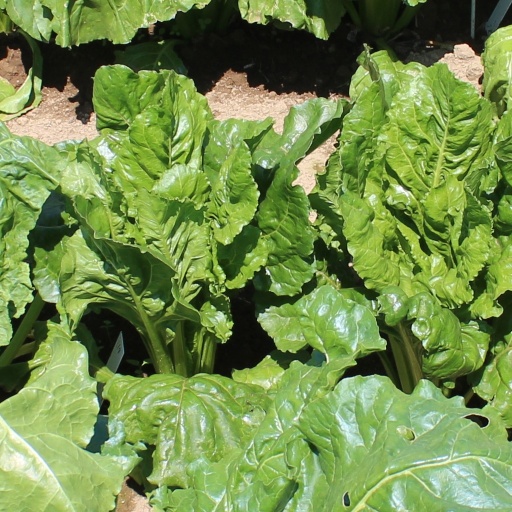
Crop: sugar beet